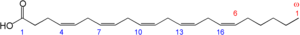
L'acide d'Osbond est un acide gras polyinsaturé oméga-6 correspondant à l'acide tout-cis-Δ4,7,10,13,16-docosapentaénoïque. Il résulte de l'élongation de l'acide arachidonique d'une unité acétyle à son extrémité carboxylique –COOH.
L'acide docosapentaénoïque est un acide gras polyinsaturé à 22 atomes de carbone et cinq doubles liaisons de formule CH₃(–CH₂)₂₀–COOH. Il se présente sous la forme de plusieurs isomères, notamment :